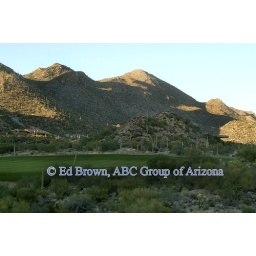
Golf course in the mountains of the Tortolitas provides dramatic views of nature and animals